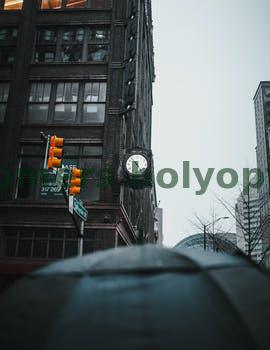
Label: Watermark